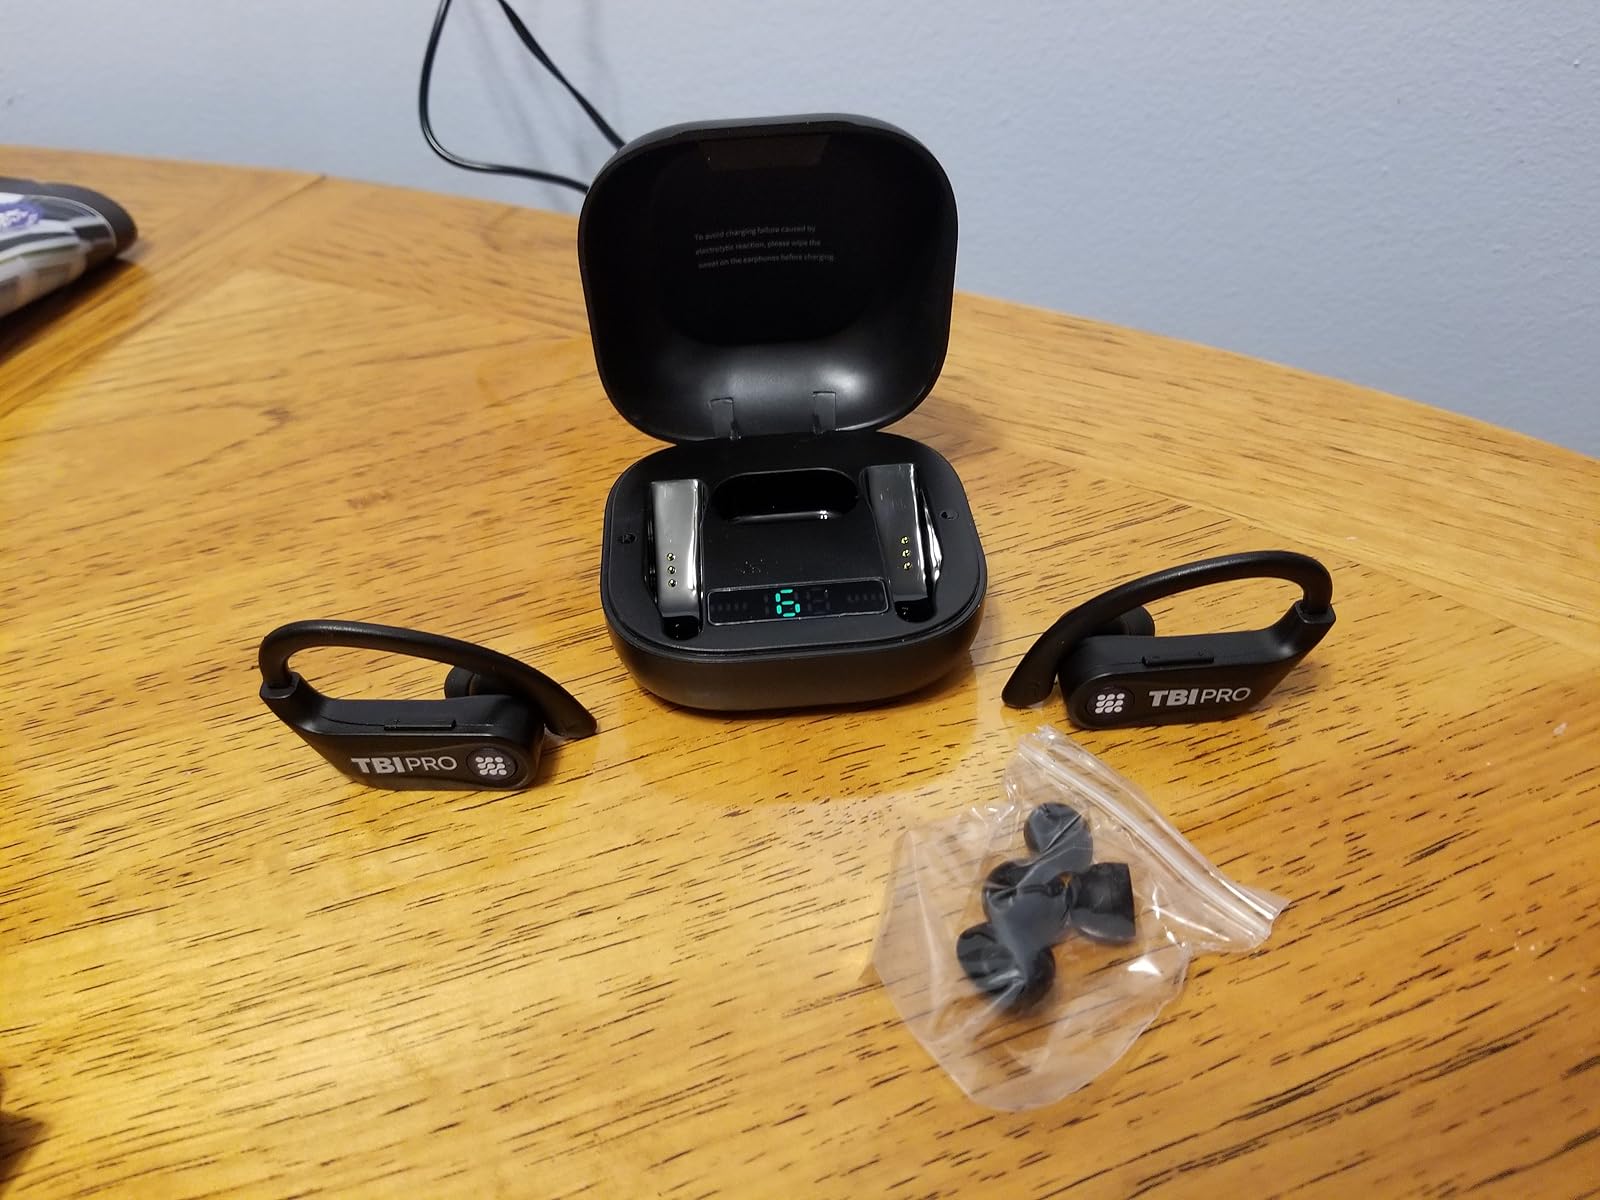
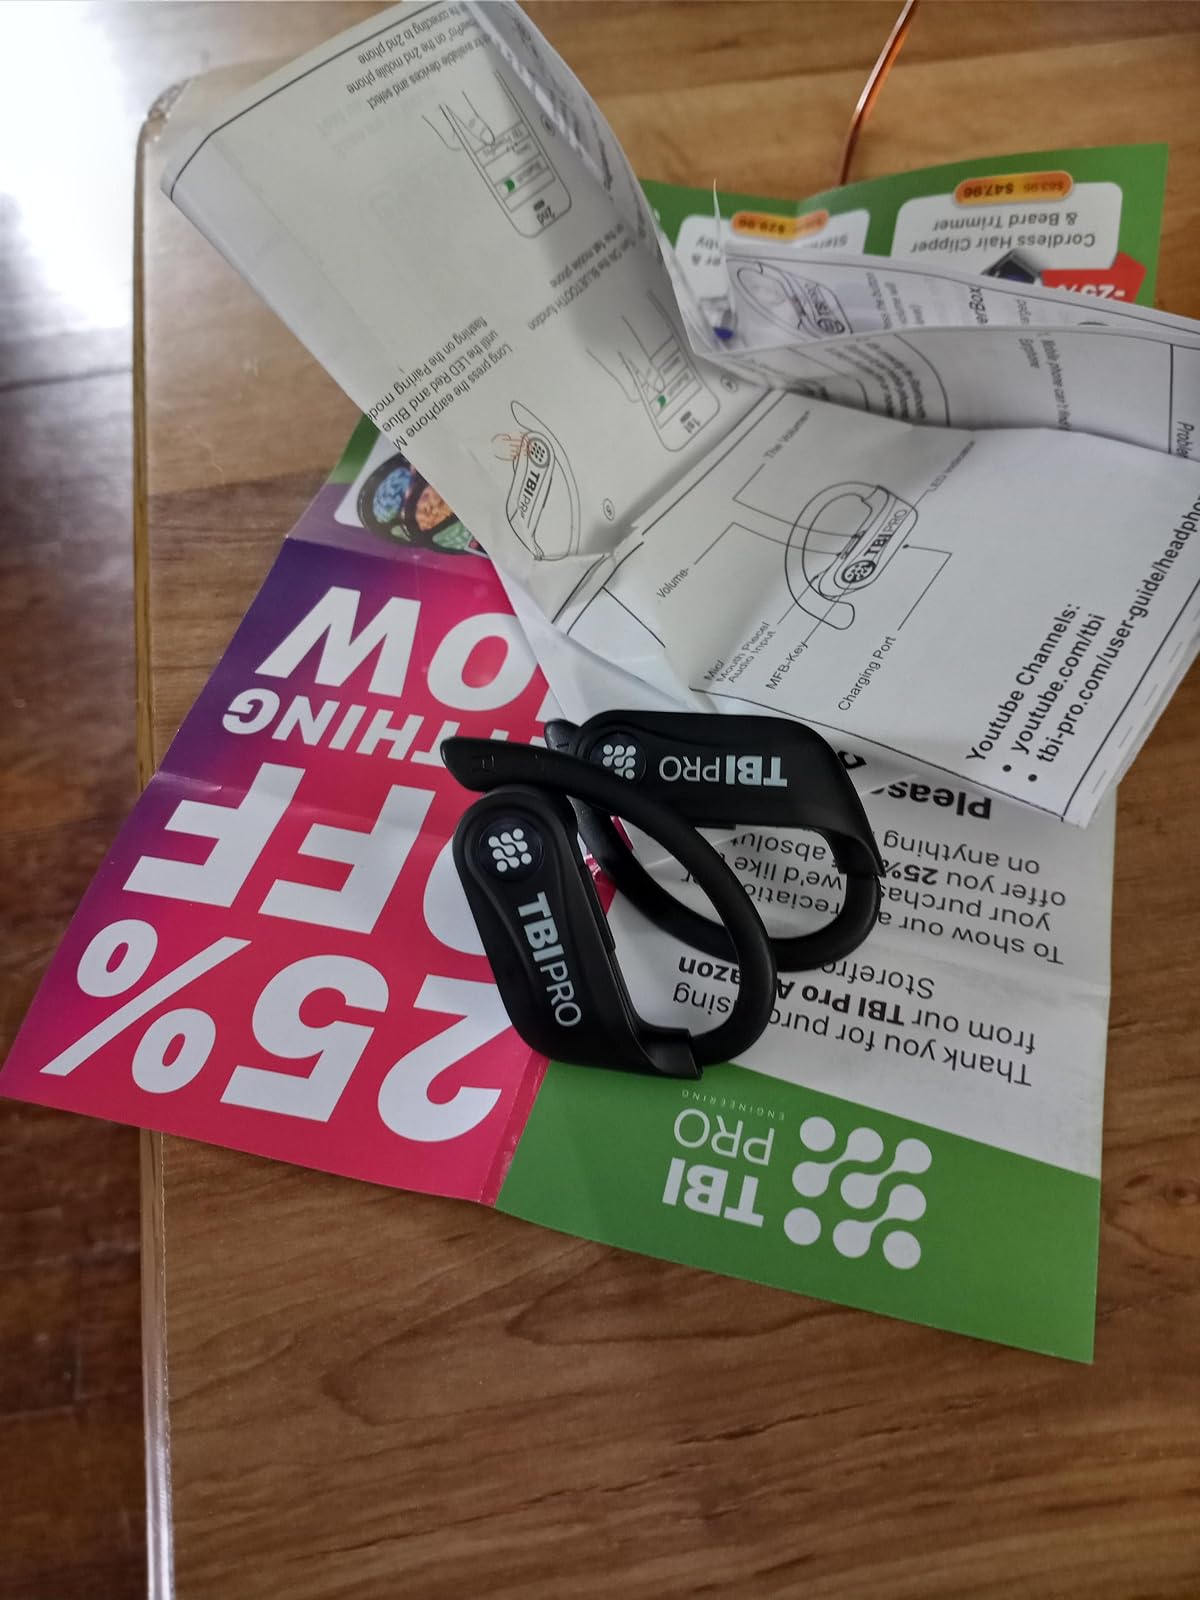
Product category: earbuds
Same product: yes